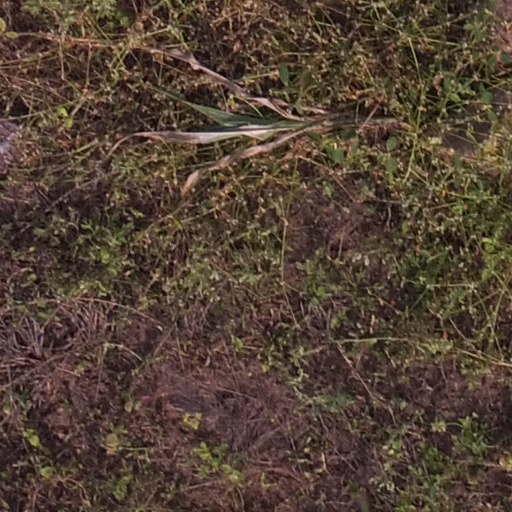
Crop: maize; corn